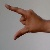
The image shows a hand gesture representing the letter 'Z' in Indian Sign Language.